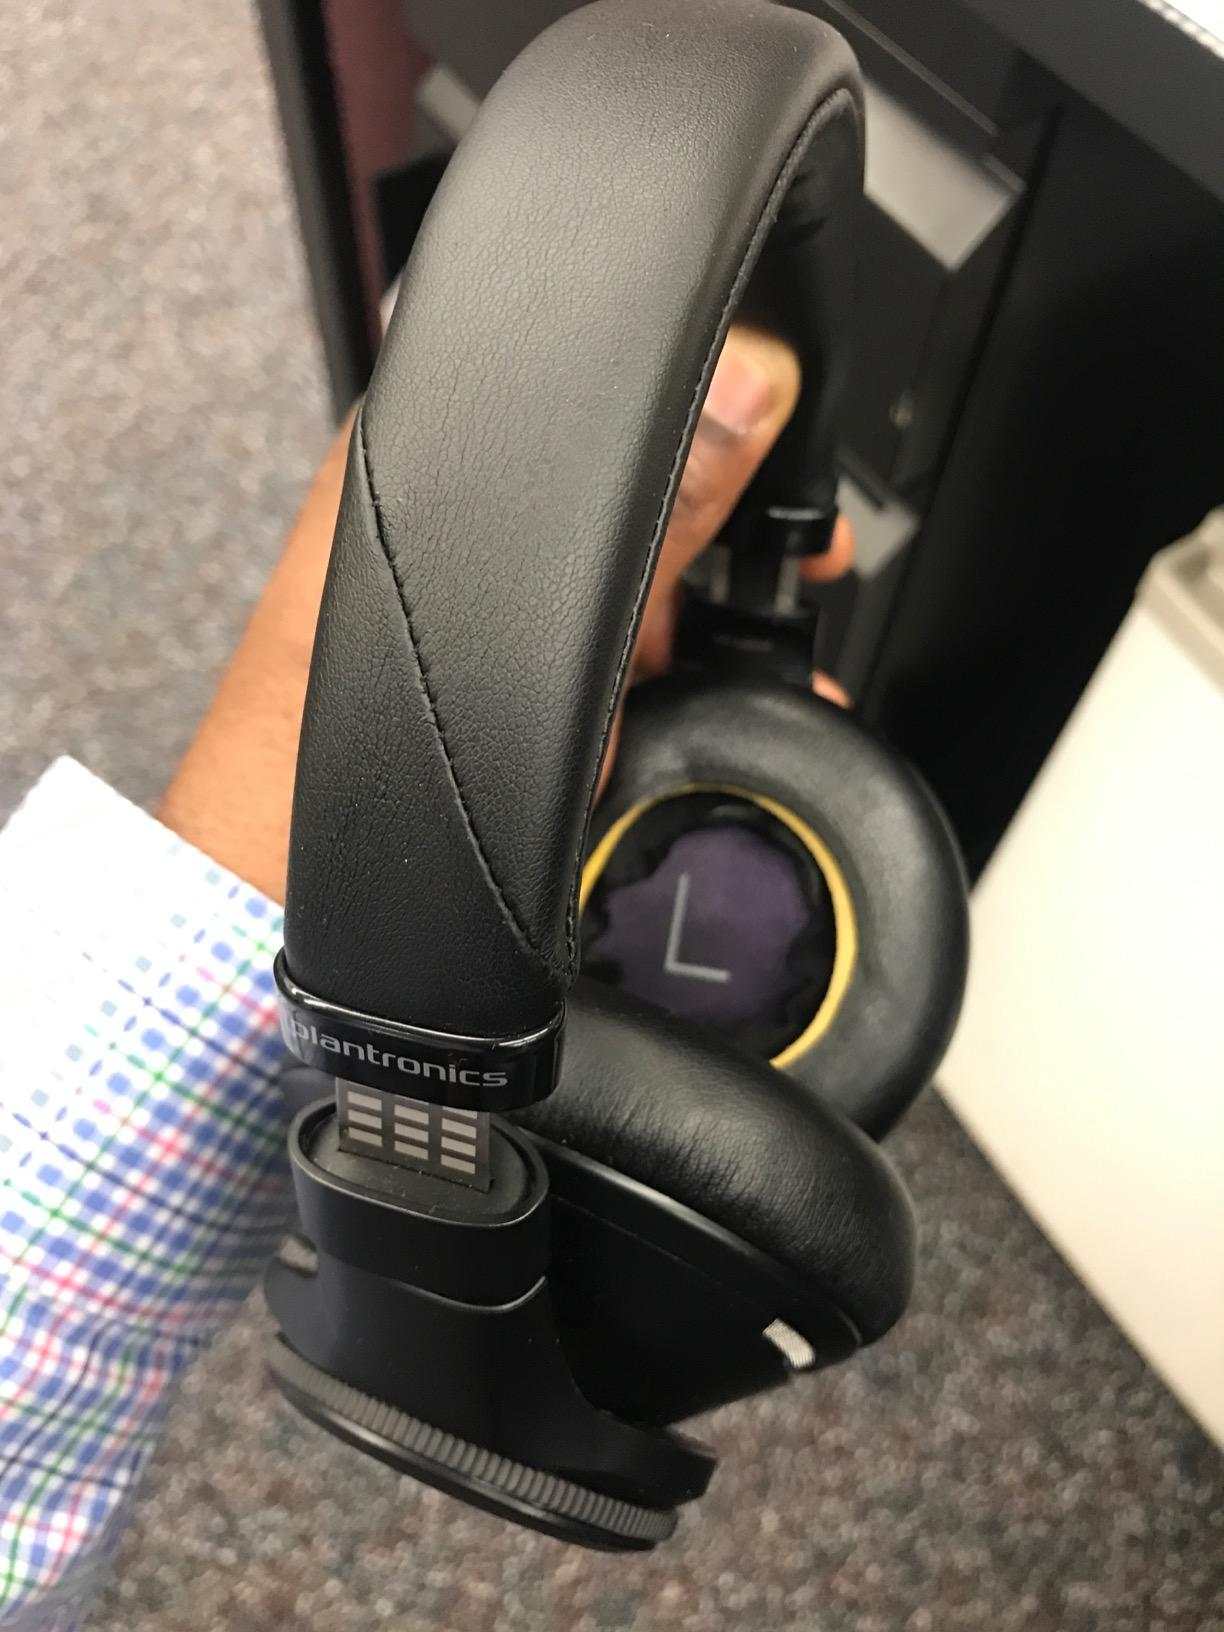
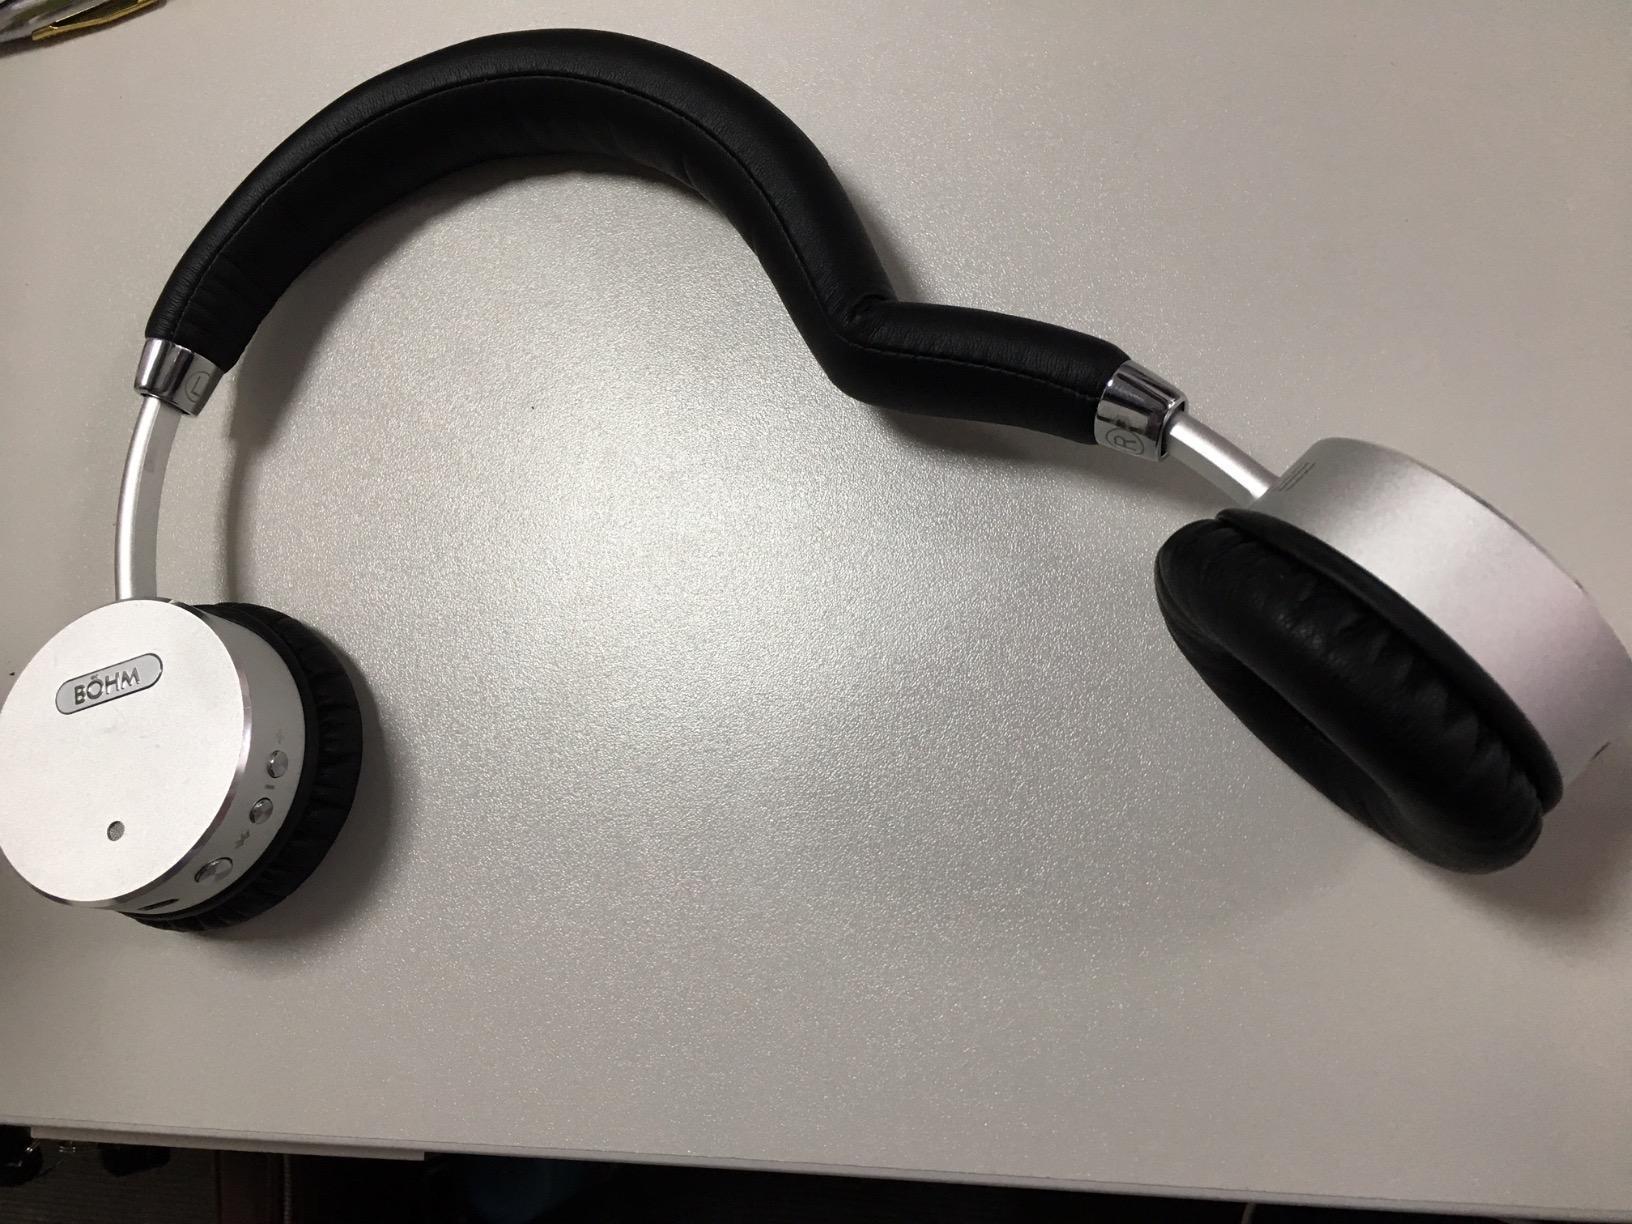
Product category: headphones
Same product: no